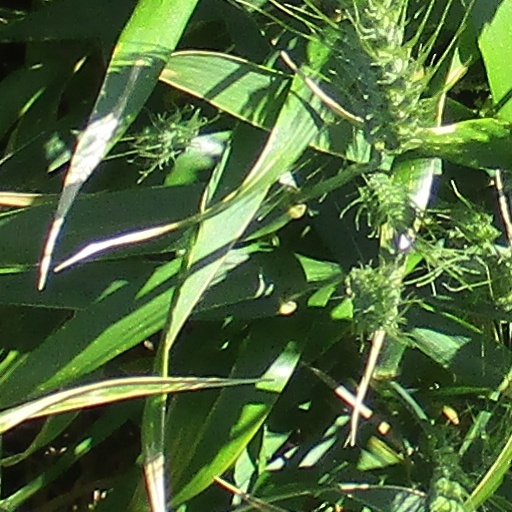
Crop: wheat